Fuji Xerox Towers

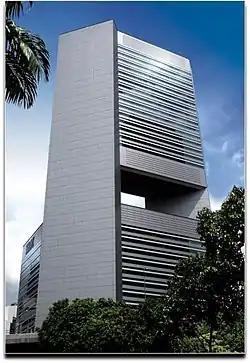

Fuji Xerox Towers (formerly IBM Towers) was a high-rise skyscraper located in Downtown Core, Singapore. It was located on 80 Anson Road, in the zone of Shenton Way and Tanjong Pagar. The building sat within four roads, namely Tanjong Pagar Road, Bernam Street, Keppel Road and Anson Road.